List of United States Army units with colonial roots

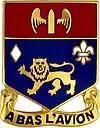
Distinctive Unit Insignia: 197th FA

The 197th Field Artillery traces its lineage back only to April–October 1861 when the 1st, 2nd, 3rd, 4th and 5th New Hampshire Volunteer Infantry Regiments were organized from existing volunteer militia companies and mustered into federal service in the Civil War.